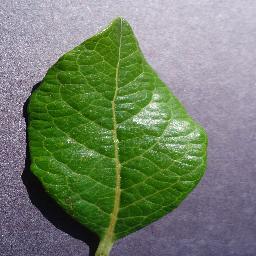
Label: Blueberry___healthy